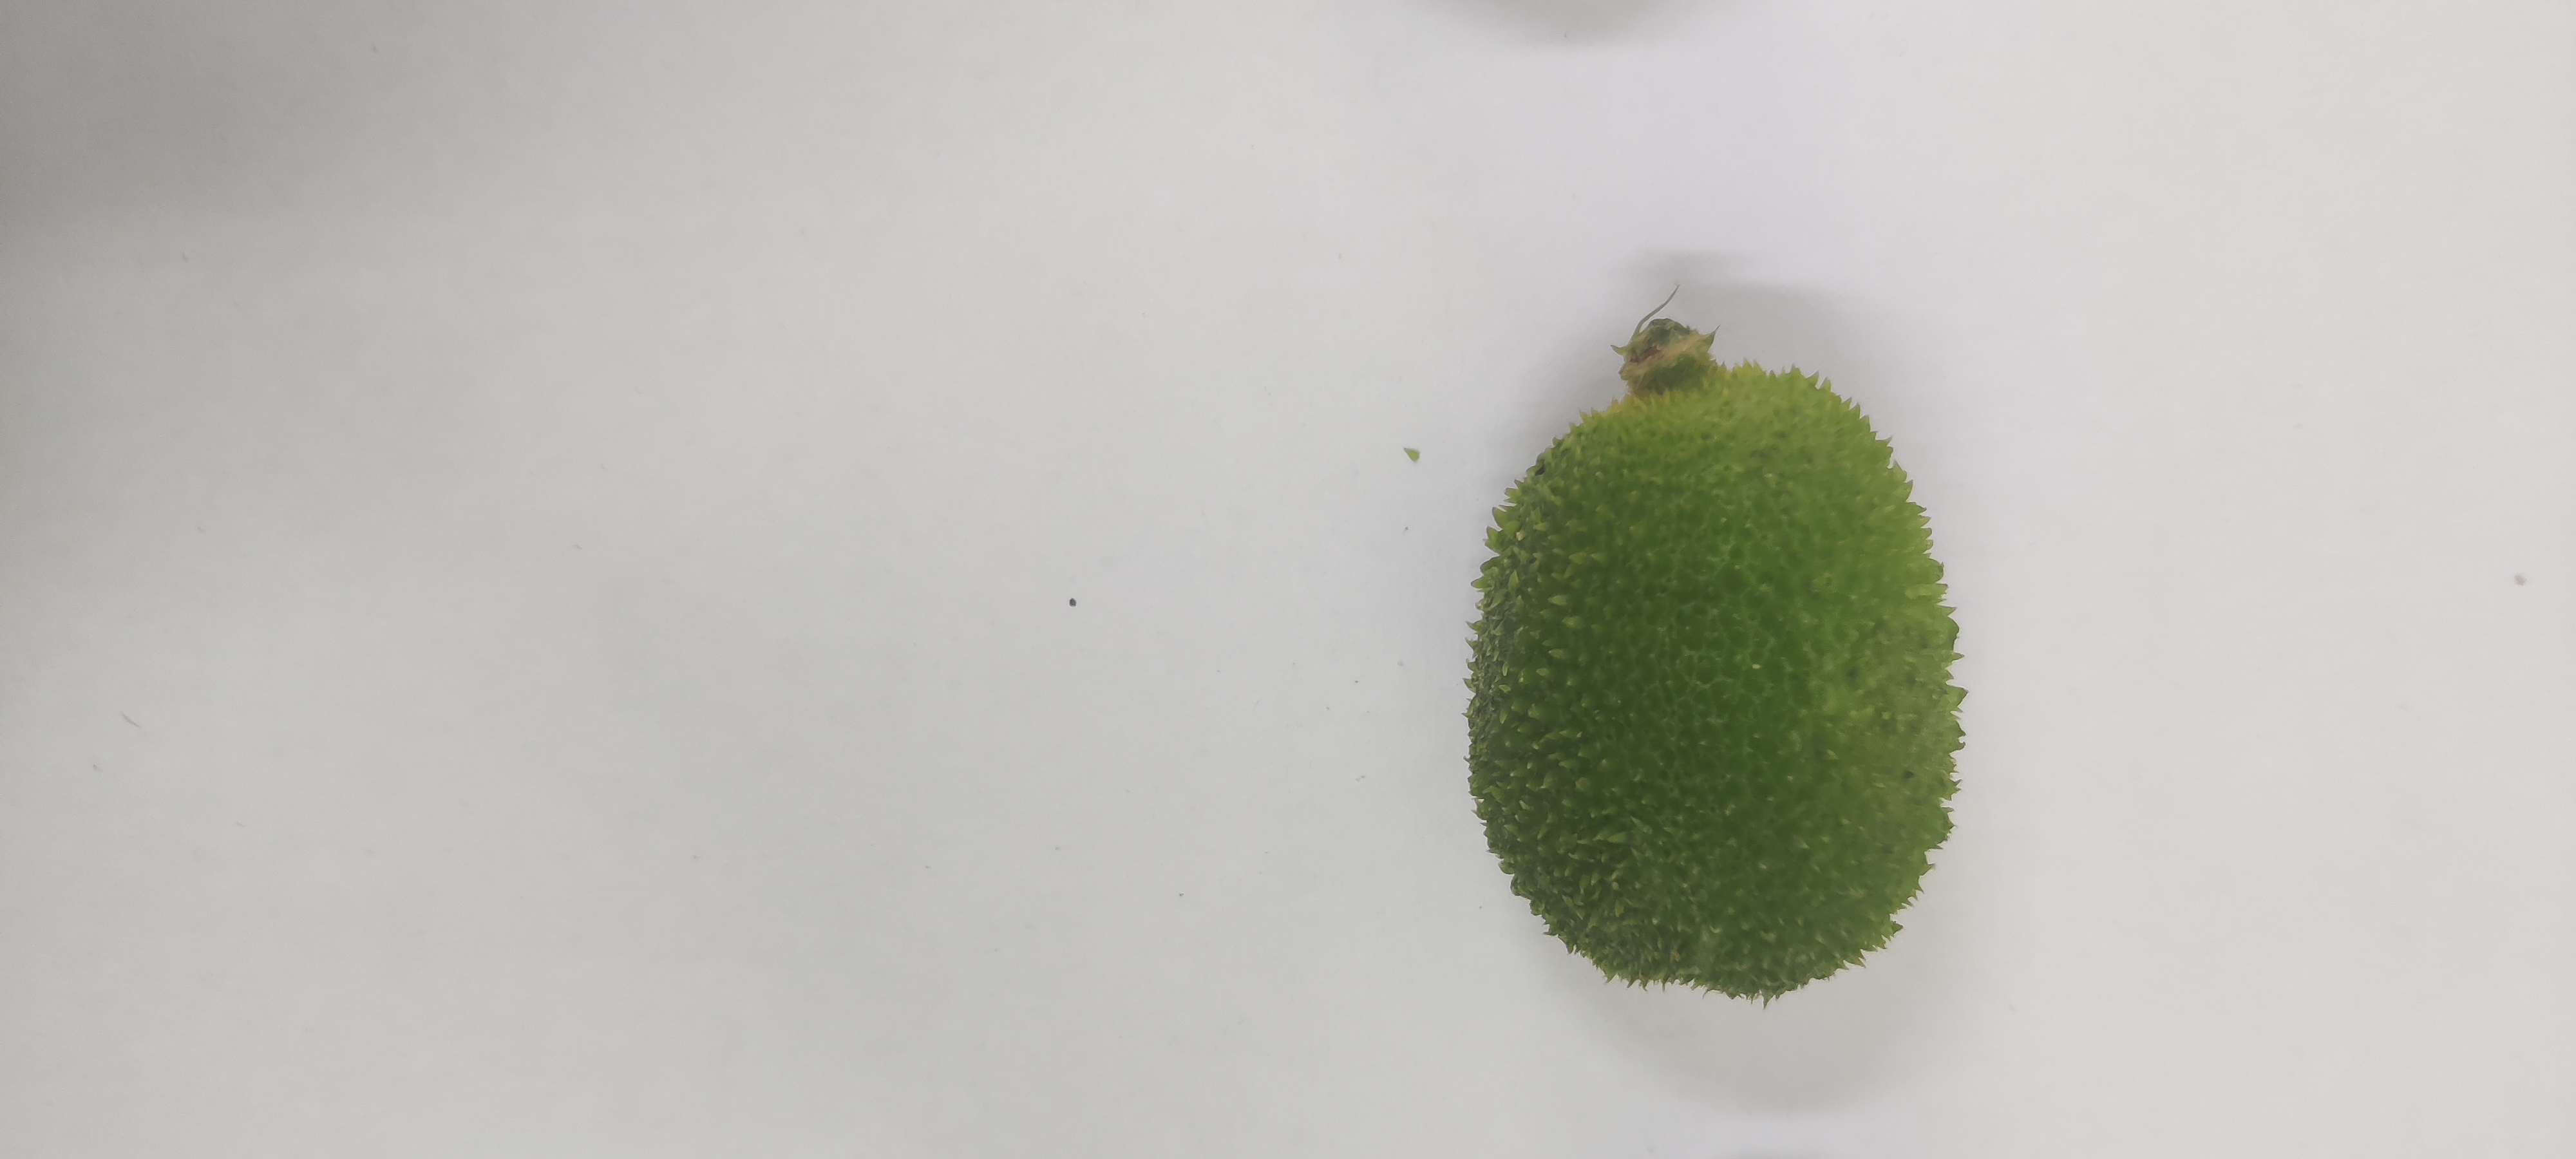
Crop: Spiny Gourd
Condition: Fresh